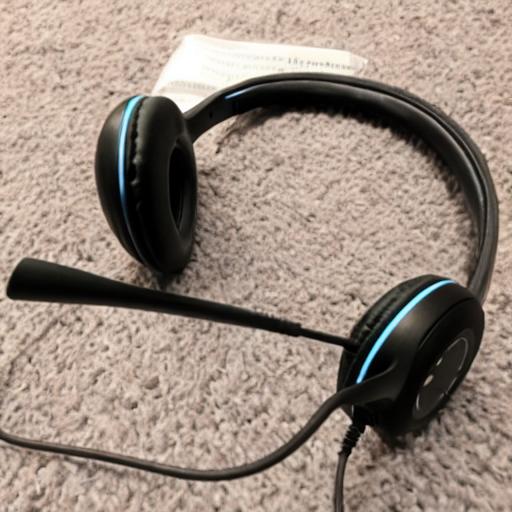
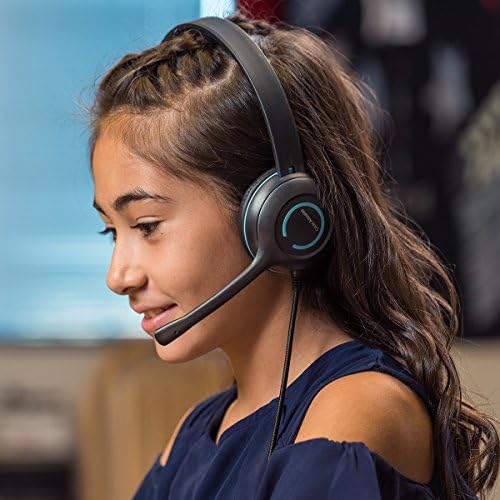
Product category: headphones
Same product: no